Safe (2012 film)

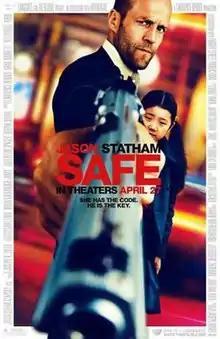
Theatrical release poster

Safe is a 2012 American action thriller film written and directed by Boaz Yakin, produced by Lawrence Bender, Dana Brunetti, and Joseph Zolfo, and starring Jason Statham, Chris Sarandon, Robert John Burke, and James Hong. In the film, Luke Wright, an ex-cop and former cage fighter, winds up protecting a gifted child being chased by the Russian mafia, Chinese triads, and corrupt NYPD officers.